Woodmar (Hammond)

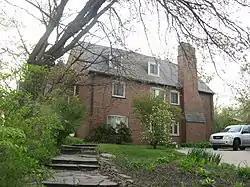
The Morse Dell Plain House and Garden in Woodmar.

Dominated by large single-family homes, Woodmar was largely built in the 1920s, with the goal of allowing the Calumet Region's wealthier residents to get "out of the smoke zone and into the ozone." In these early years, Woodmar was considered more exclusive than most Hammond neighborhoods.